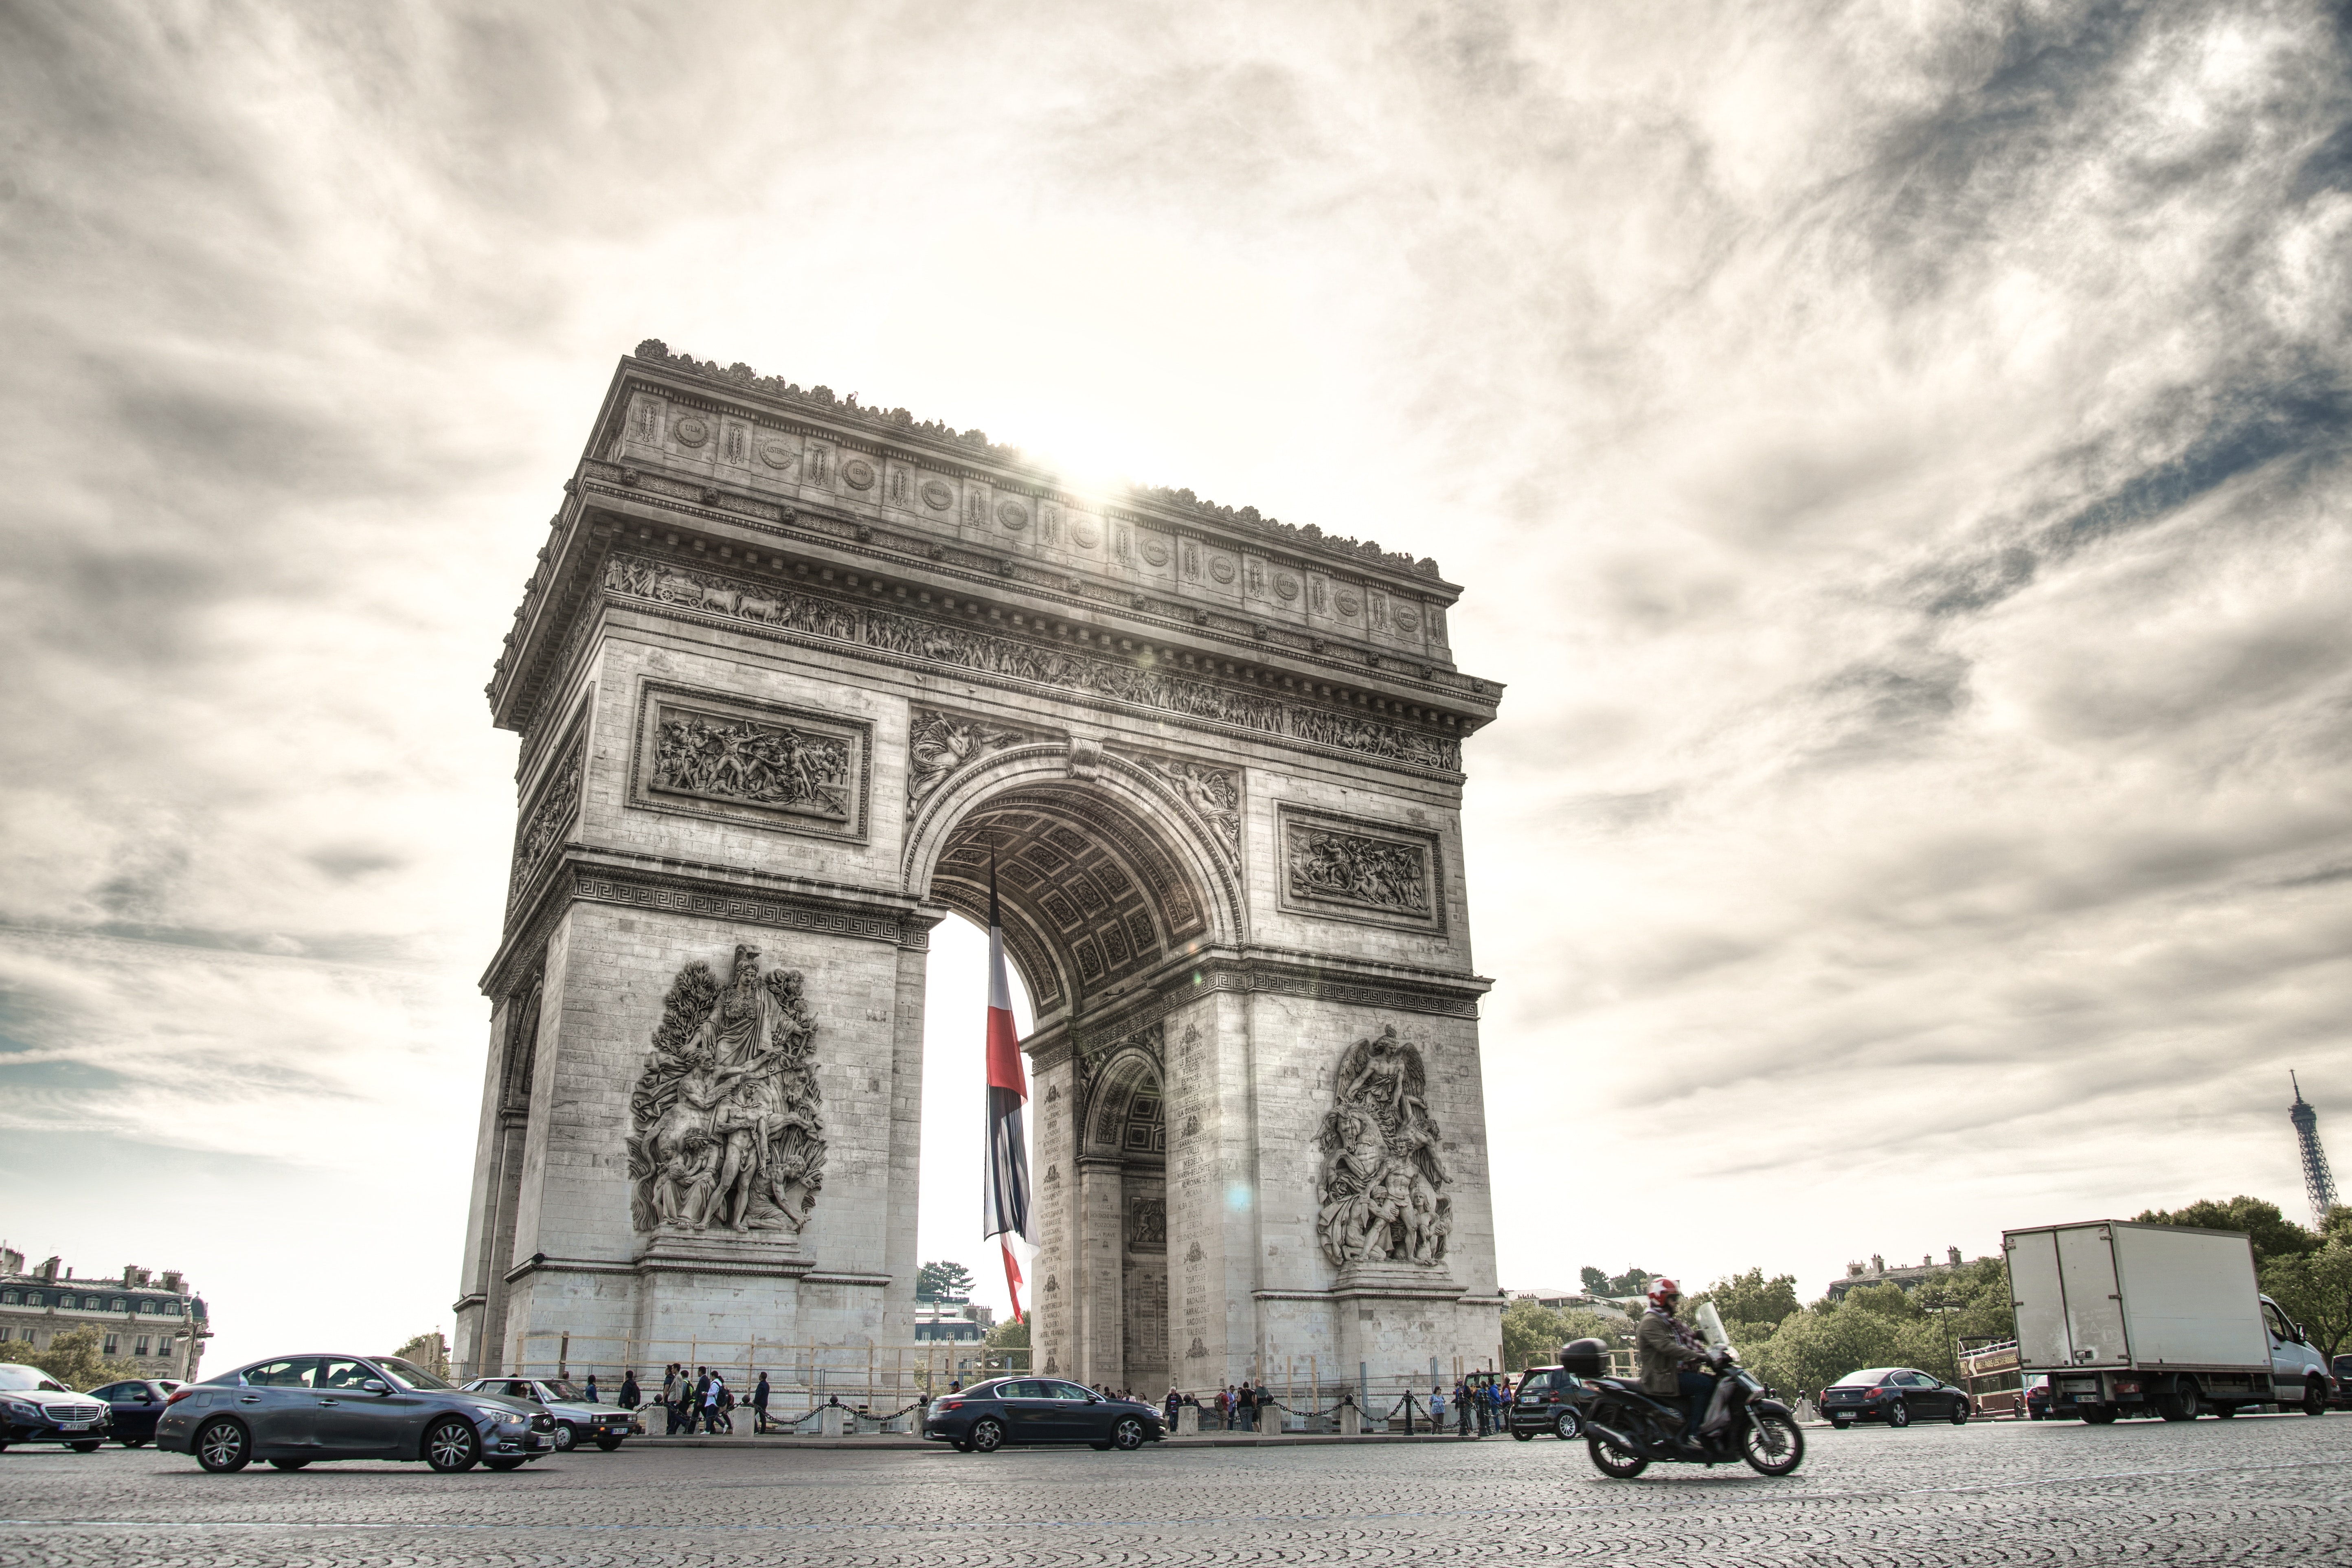
triumphal arch, arch, architecture, landmark, monument, sky, cloud, photography, city, street, ancient roman architecture, town square, tourism, building, vehicle, metropolis, classical architecture, road